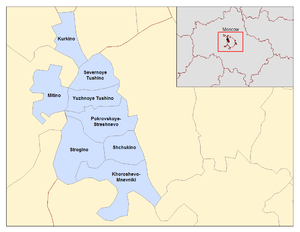
Administrativ inddeling af Moskva / Nordvestlige administrative okrug
Den føderale by Moskva i Rusland er administrativt inddelt i 12 okruger, der igen er opdelt i rajoner og bymæssige bebyggelser. Byen har ikke en egentligt midtby, der er derimod tætte urbane bebyggelser spredt over byen. Vigtige forretningskvarterer inkluderer Kitaj-gorod centralt, Tverskoj, Arbat og Presnenskij, hjemsted for det fremtidige Moskvas Internationale Forretningskvarter mod øst. Den Centrale administrative okrug som helhed har en stor koncentration af forretninger. Rådhuset og store administrationsbygninger er placeret i Tverskoj rajon og Kitaj-gorod. Vestlige administrative okrug er hjemsted for Moskvas statsuniversitet, Spurvebakkerne og Mosfilm-studierne. Moskva havde 12.108.257 indbyggere.